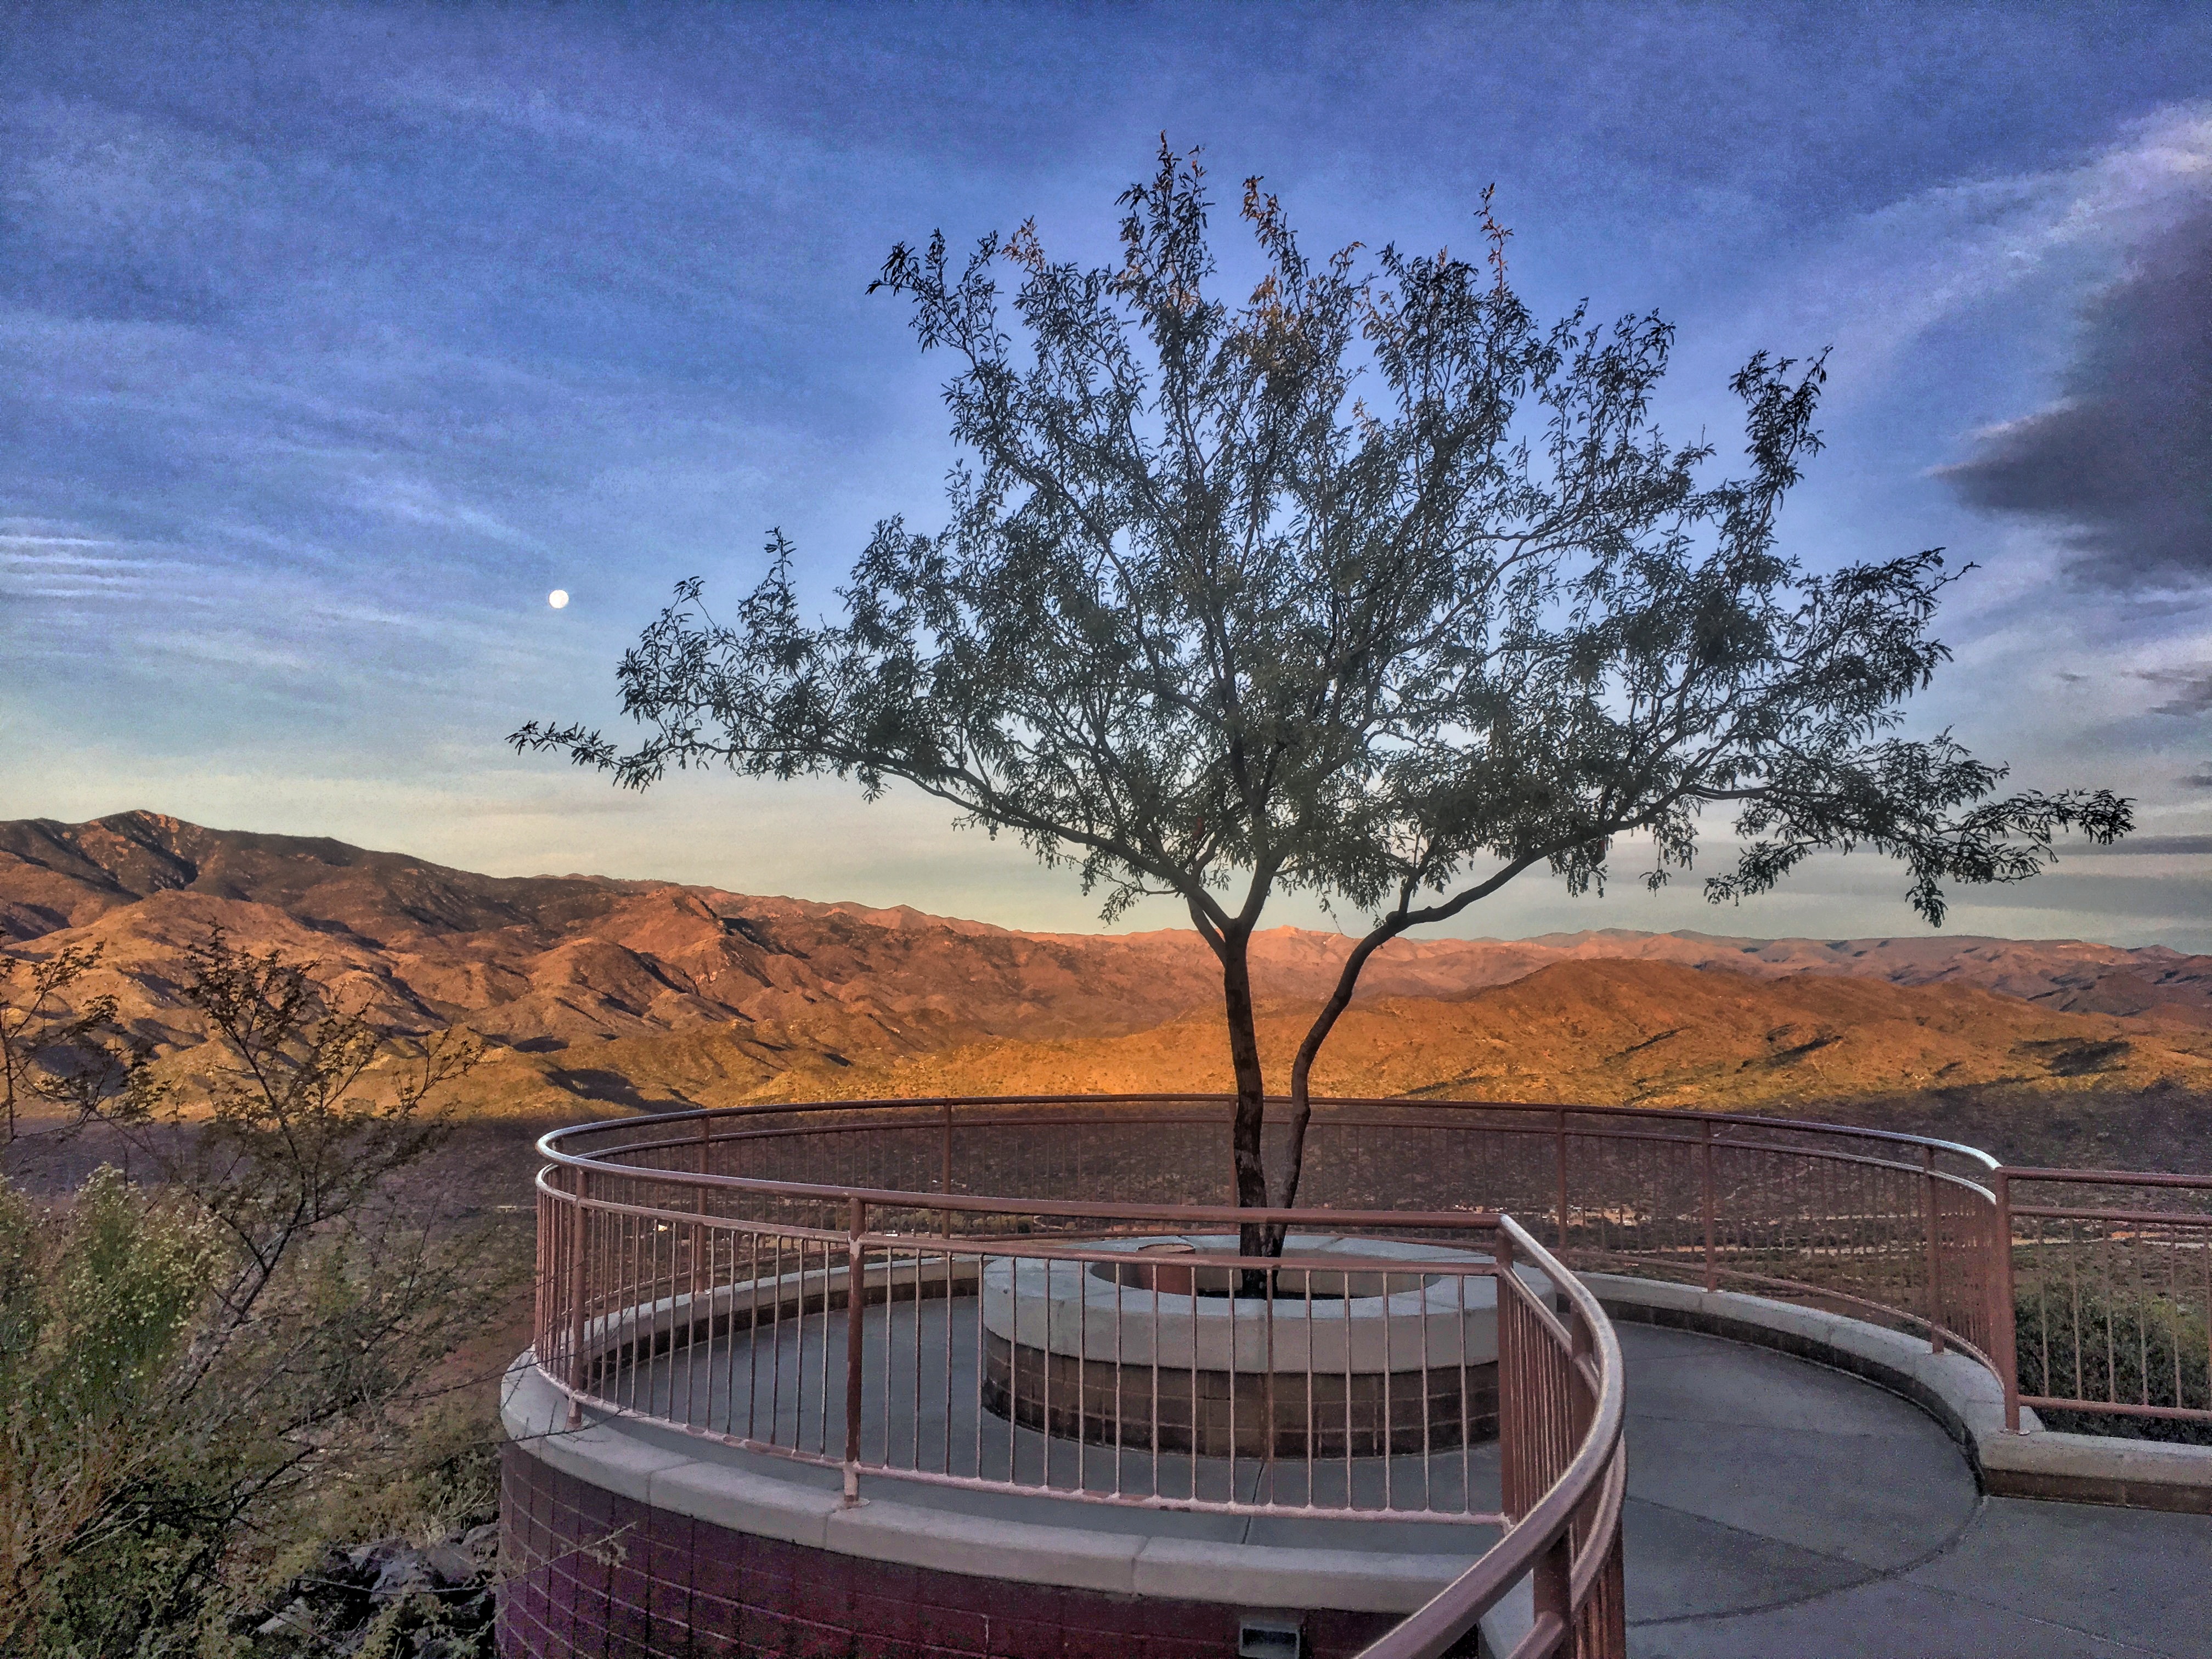
landscape, tree, sky, morning, dusk, evening, estate